Hazel Massery

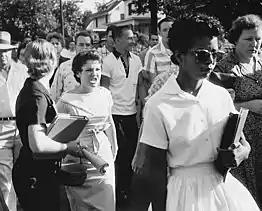
Bryan, age 15, shouting at Eckford, age 15, in 1957

Hazel Bryan Massery (born January 31, 1942) is an American woman originally known for protesting integration. She was depicted in an iconic photograph taken by photojournalist Will Counts in 1957 showing her shouting at Elizabeth Eckford, one of the Little Rock Nine, during the Little Rock Crisis.